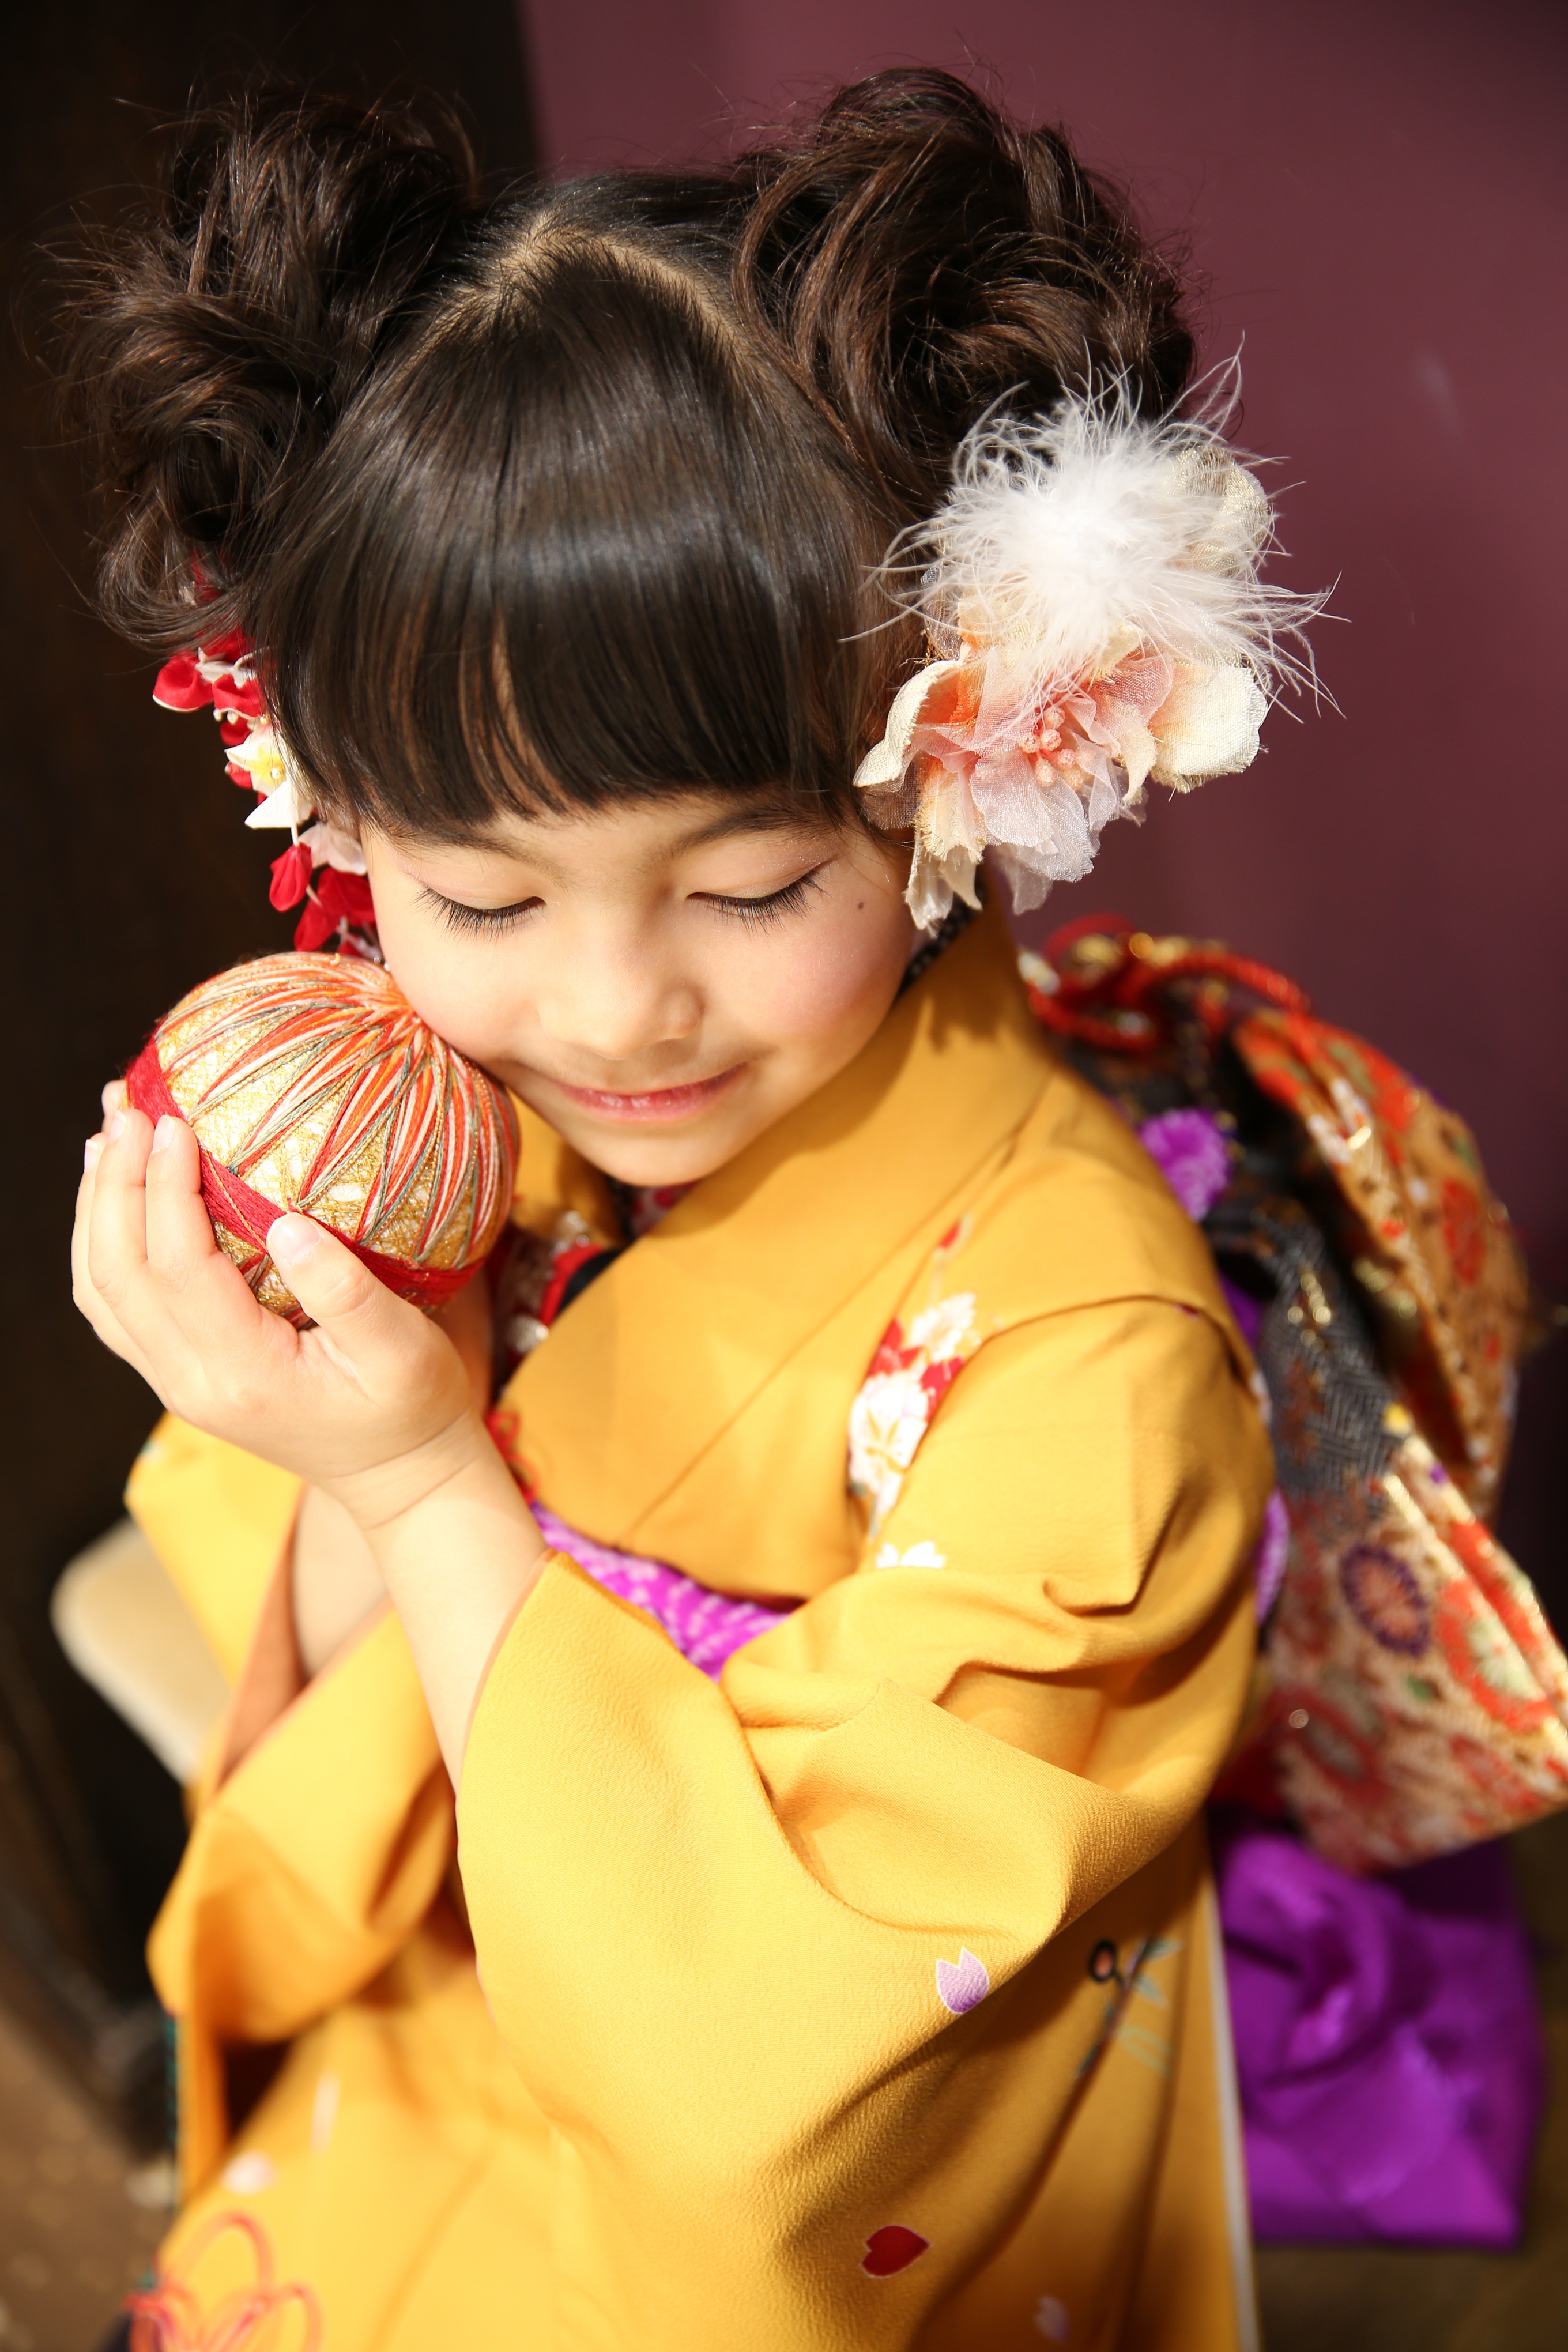
person, girl, woman, asia, child, clothing, lady, japan, kimono, japanese, beauty, culture, tradition, adorable, costume, traditional